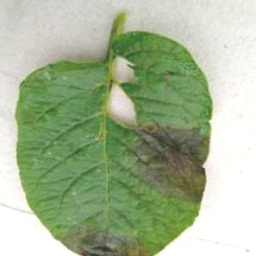
Etiqueta: Late Blight